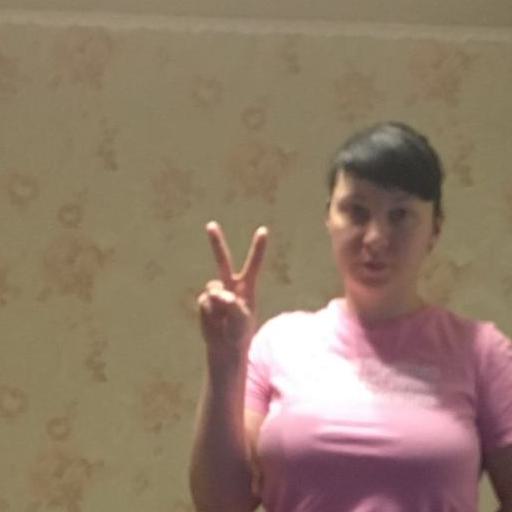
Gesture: peace